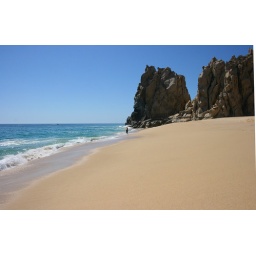
Just some guy standing in the water